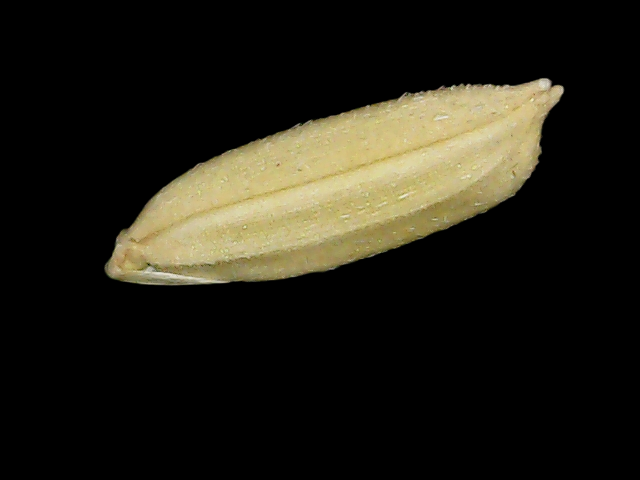
Rice variety: Bd30